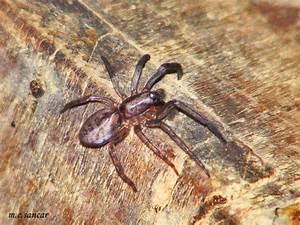
Label: spider